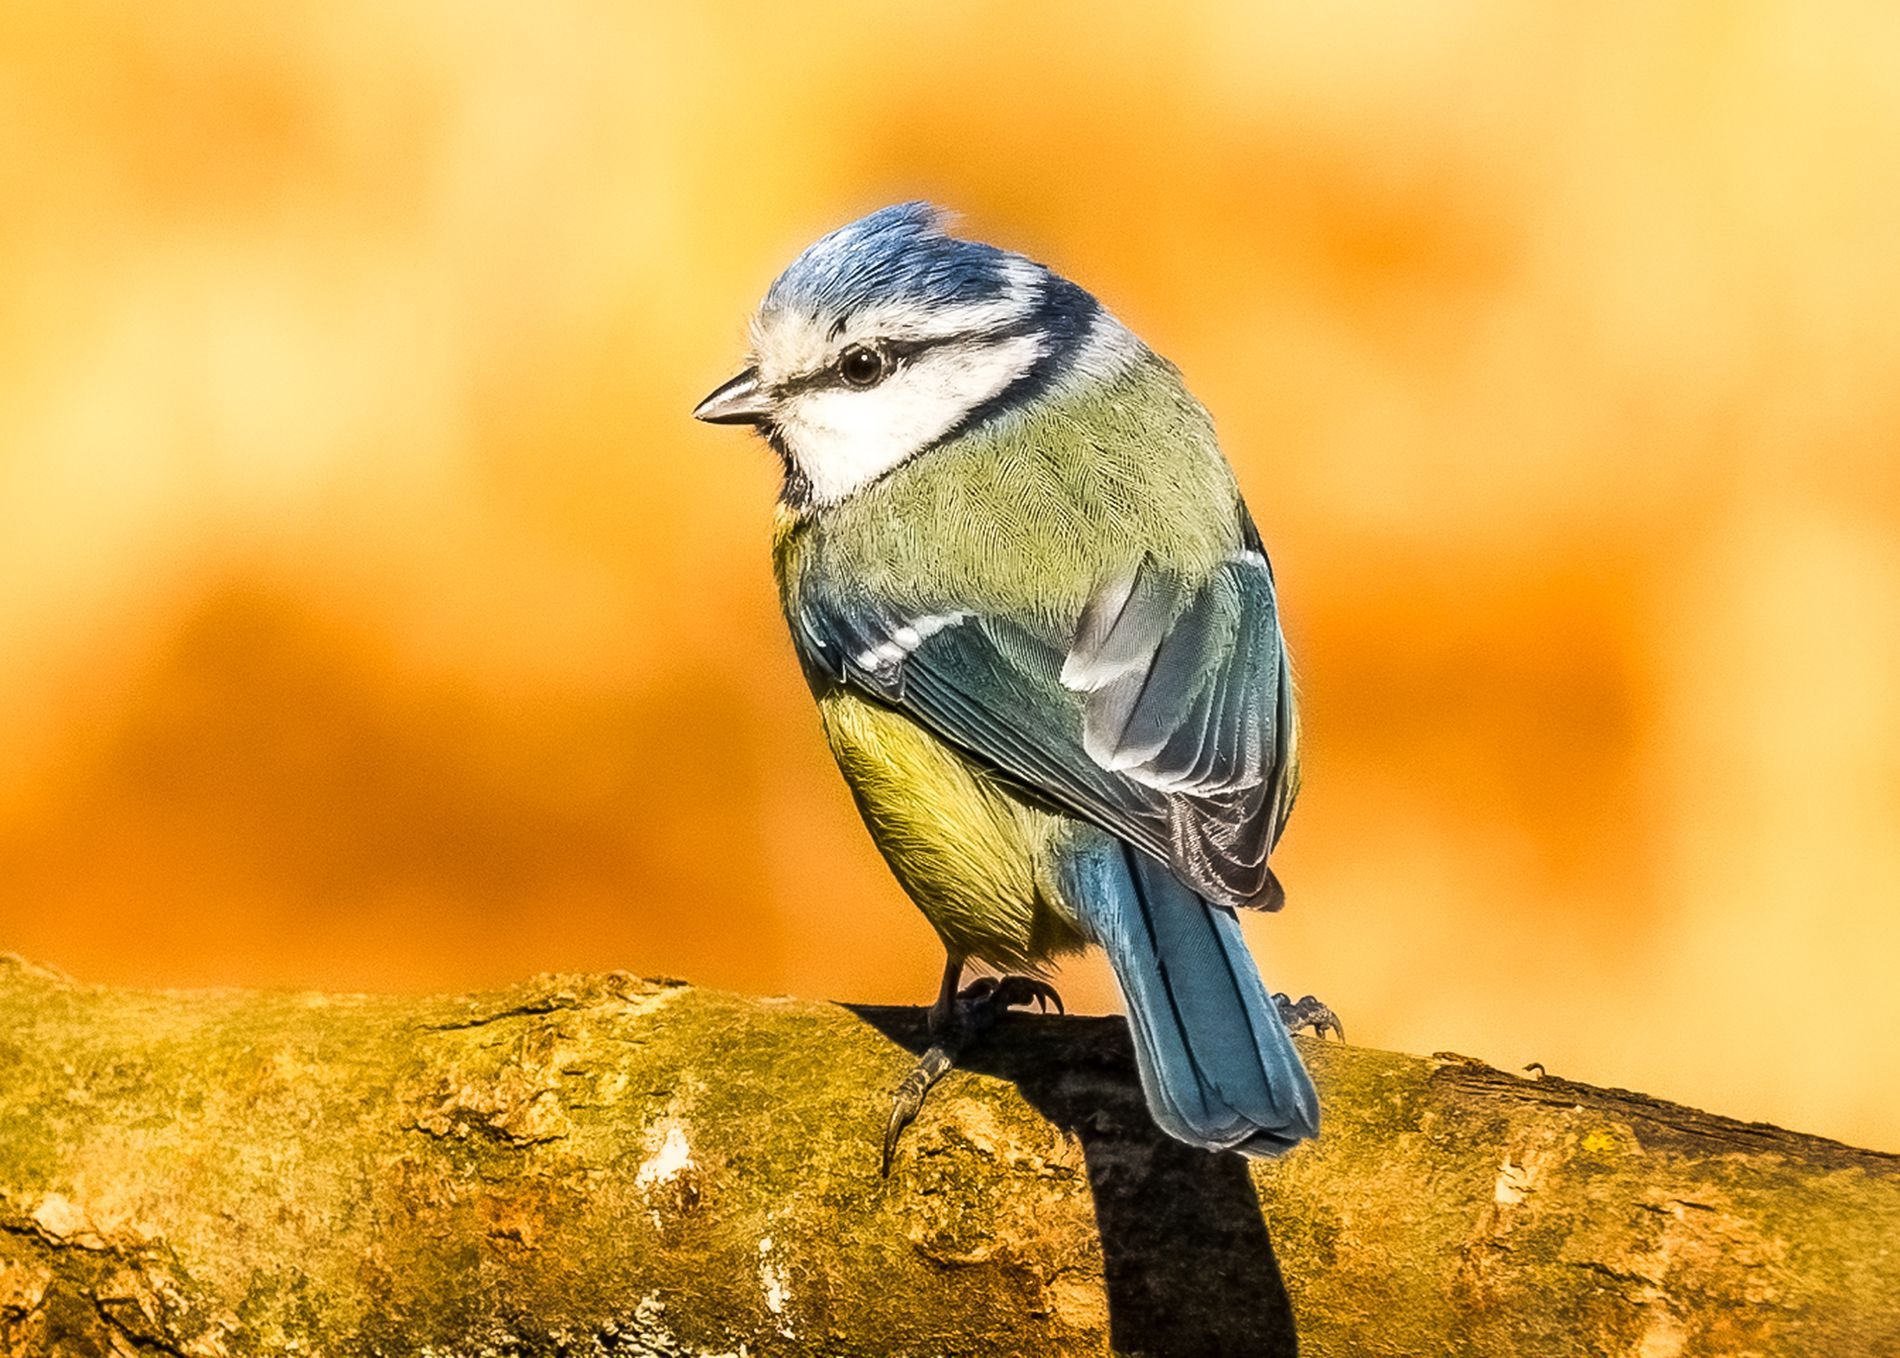
Eurasian Blue Tit
This is an image of a small bird, most likely Eurasian blue tit, standing on a tree branch right in the middle of the photo. The bird is surrounded by a blurry background.
This is a close-up shot of a small bird, most likely a Eurasian blue tit, standing on a tree branch right in the middle of the photo. The bird is surrounded by a golden-orange blurred background.
The image contains various shades of colors such as blue, white, green, and yellow, and evokes a sense of nature appreciation.
Labels: Animal, Bird, Jay, Finch, Bluebird, Blue Jay, Beak, Bee Eater, Tree Branch, Blurry Background
Camera: SONY ILCE-7M3
Lens: FE 70-300mm F4.5-5.6 G OSS
Aperture: F10
Exposure: 1/2000 sec
ISO: 1250
Focal length: 300.0 mm